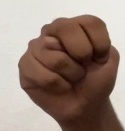
ASL sign: N